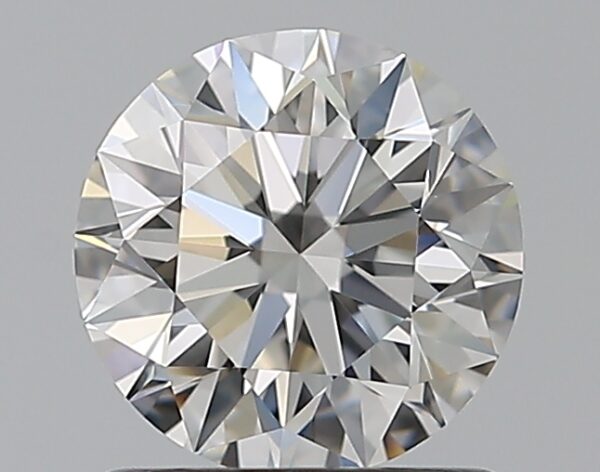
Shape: round
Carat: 0.91
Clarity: IF
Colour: F
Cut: EX
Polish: EX
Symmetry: EX
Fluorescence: N
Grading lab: GIA
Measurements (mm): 6.15 x 6.18 x 3.87